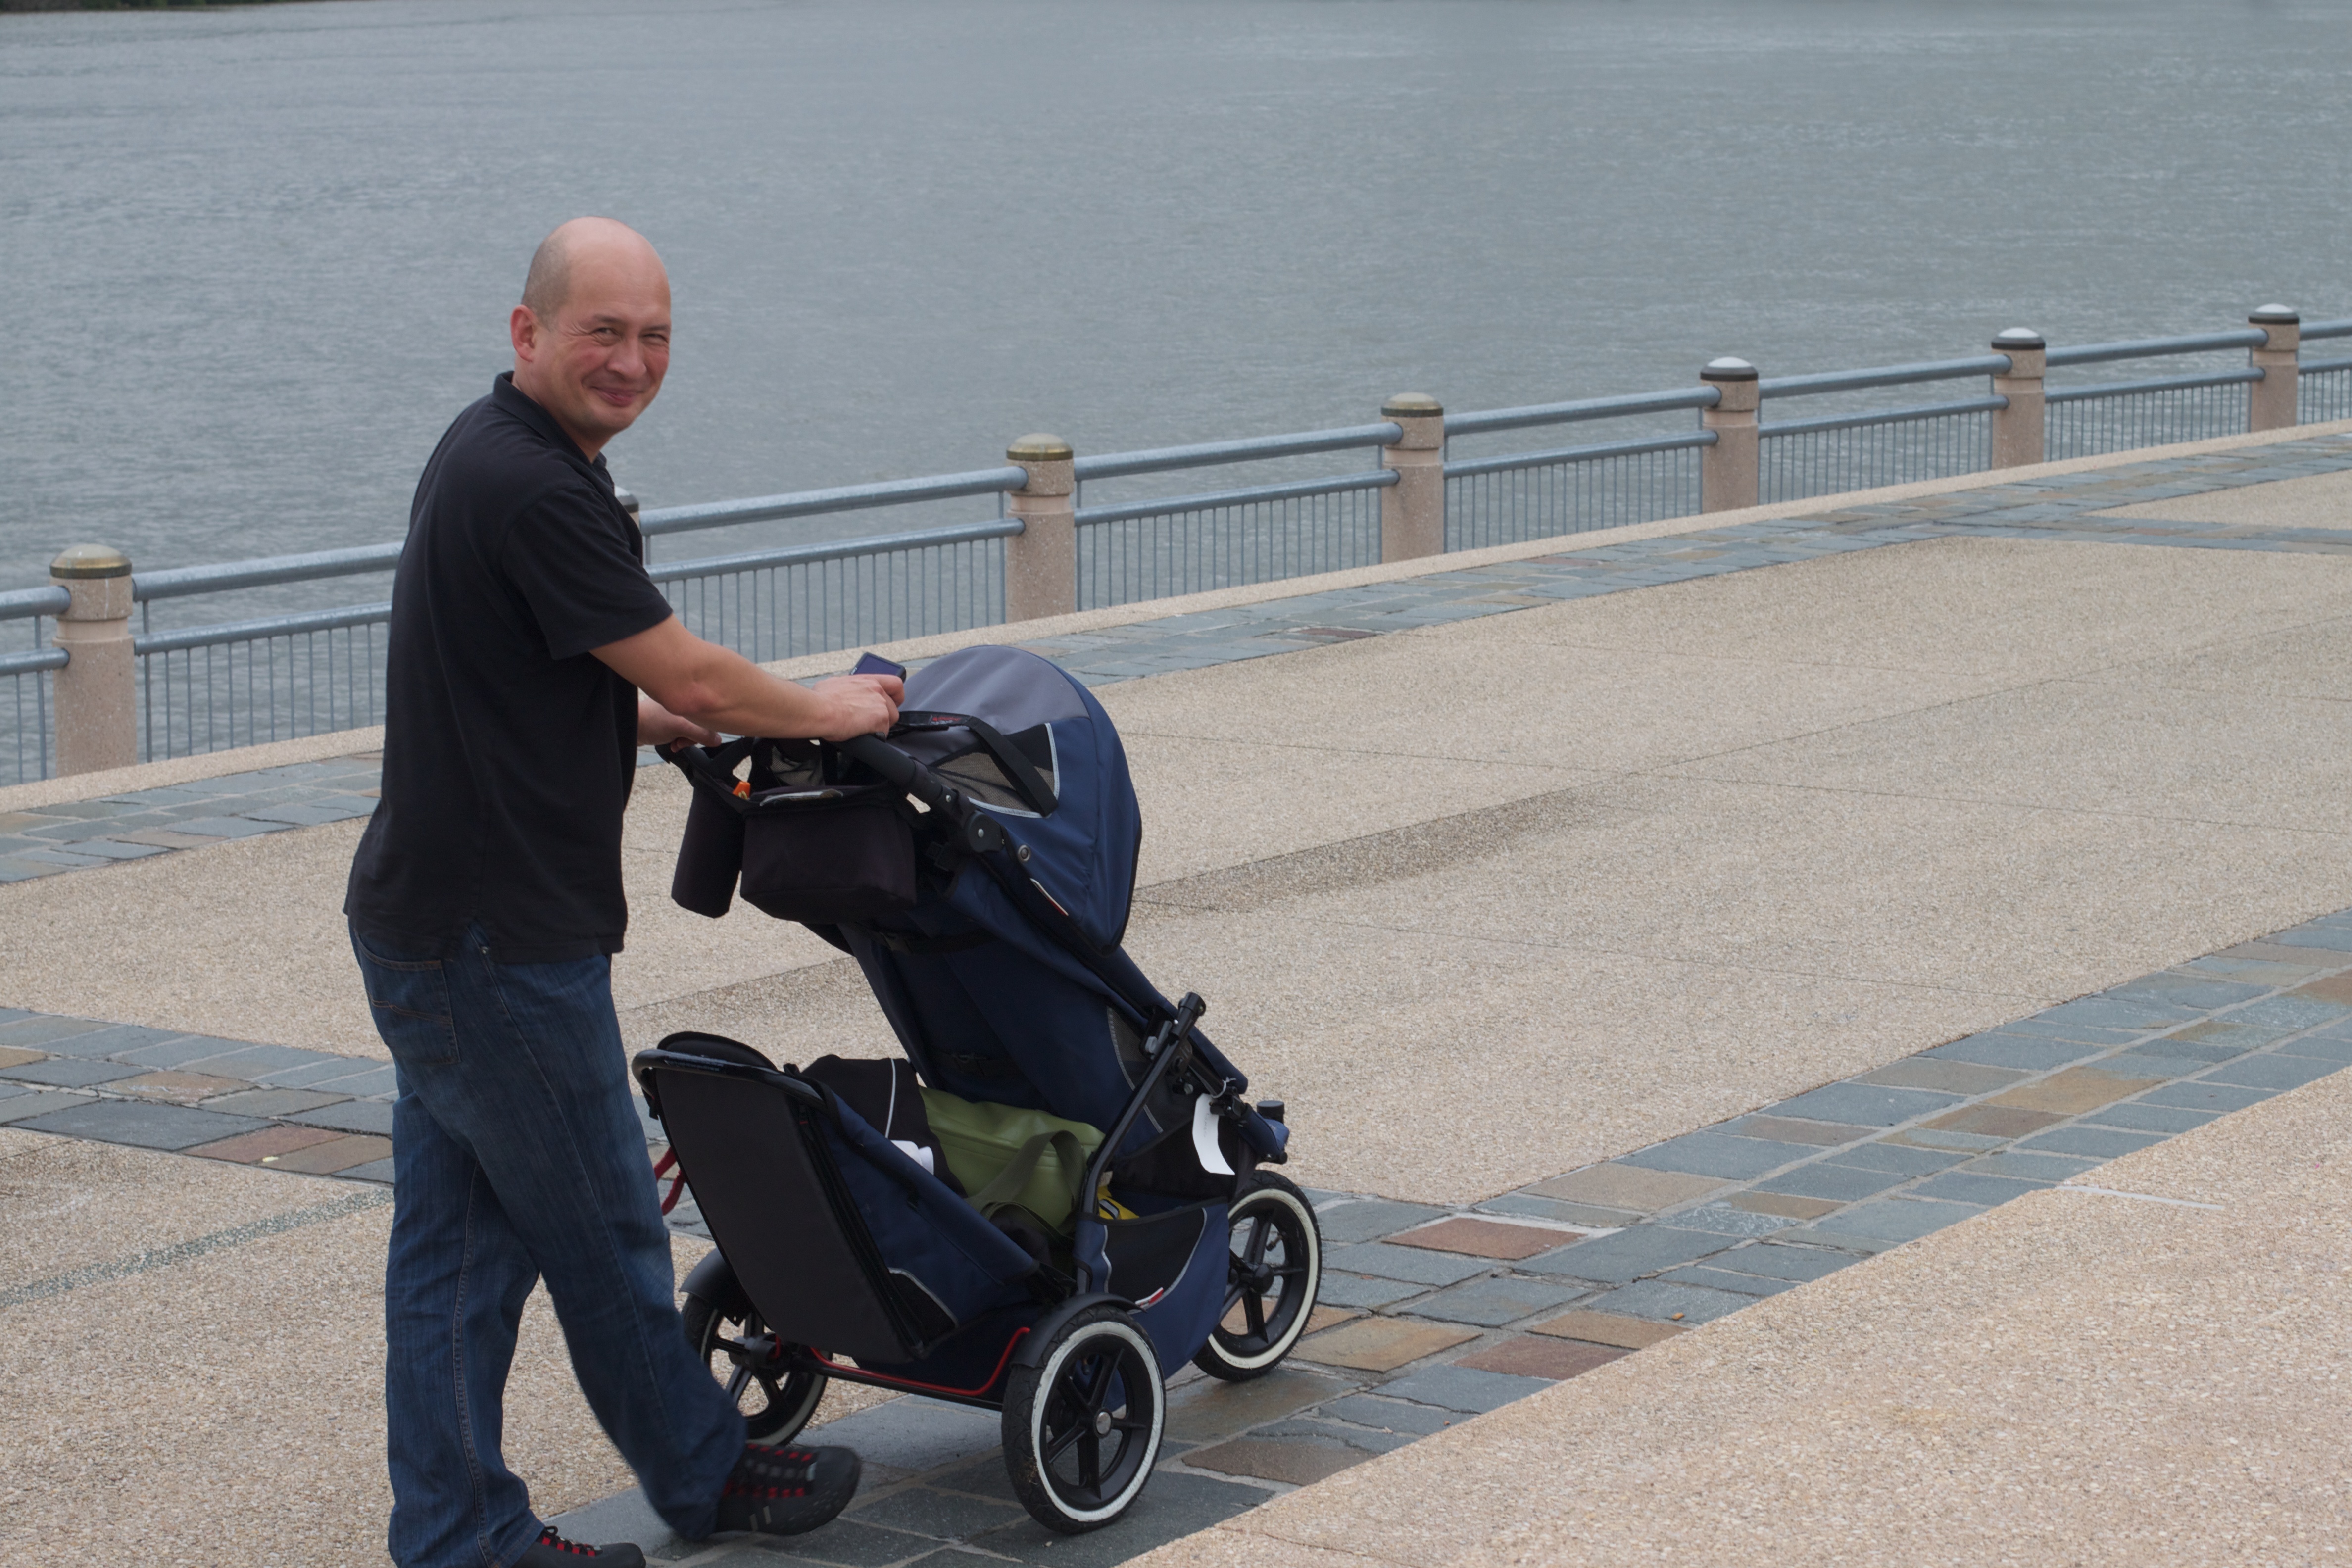
vehicle, sitting, product, wheelchair, baby carriage, human positions